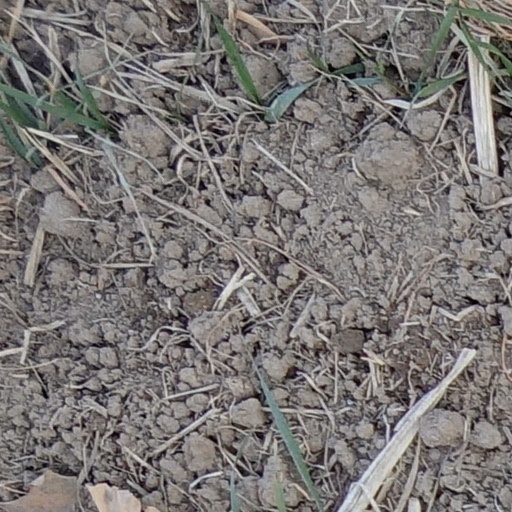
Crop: wheat